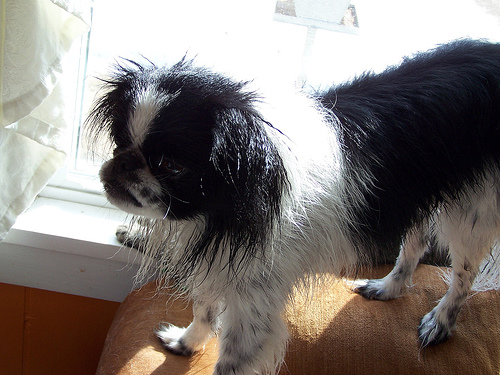
Animal: dog
Breed: japanese chin